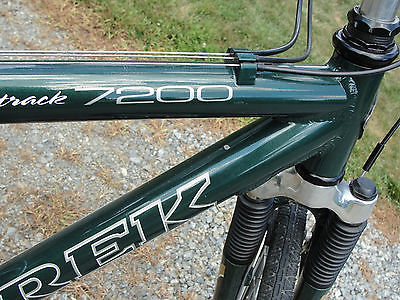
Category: bicycle